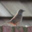
Label: bird